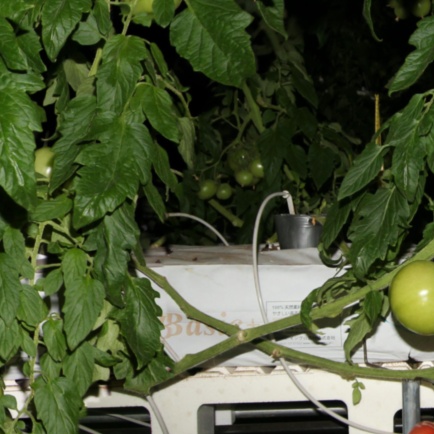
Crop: tomato